Community health center

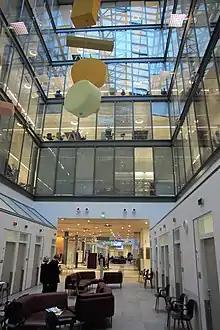
An interior of the health center in Kalasatama, Helsinki, Finland

A healthcare center, health center, or community health center is one of a network of clinics staffed by a group of general practitioners and nurses providing healthcare services to people in a certain area. Typical services covered are family practice and dental care, but some clinics have expanded greatly and can include internal medicine, pediatric, women's care, family planning, pharmacy, optometry, laboratory testing, and more. In countries with universal healthcare, most people use the healthcare centers. In countries without universal healthcare, the clients include the uninsured, underinsured, low-income or those living in areas where little access to primary health care is available. In Central and Eastern Europe, bigger health centers are commonly called policlinics (not to be confused with polyclinics).